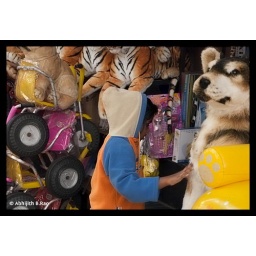
A kid standing and playing with a stuffed dog in the toy store.